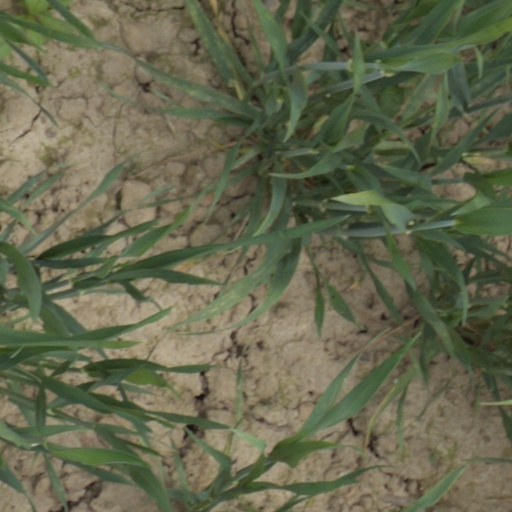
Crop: wheat